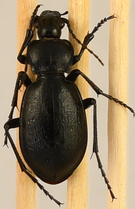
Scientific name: Carabus taedatus
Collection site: Niwot Ridge NEON (NIWO), plot NIWO_013